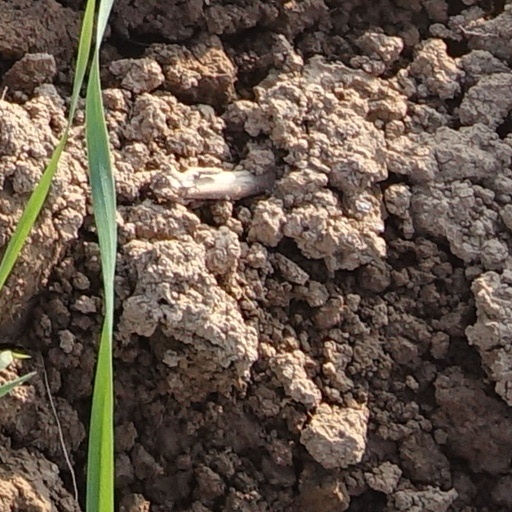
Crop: wheat